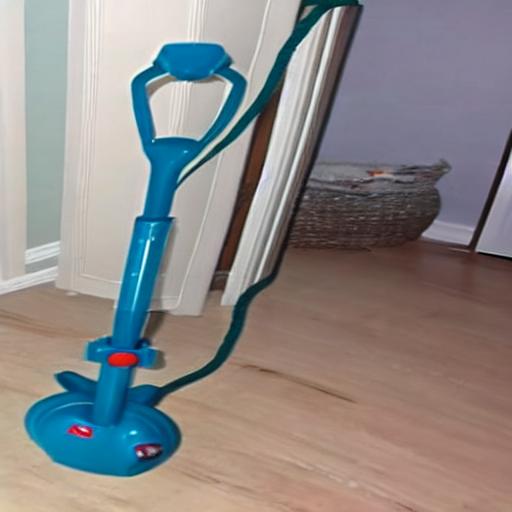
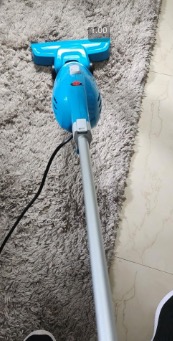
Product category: items_vacuum
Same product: no